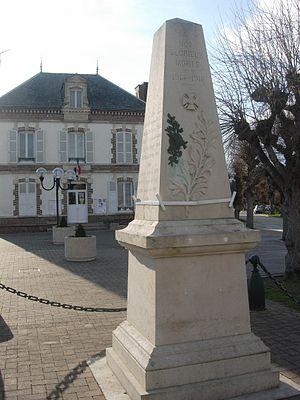
Monument aux morts et mairie d'Ossey-les-Trois-Maisons (Aube)
Ossey-les-Trois-Maisons est une commune française située dans le département de l'Aube, en région Grand Est.